Yurigaoka Station

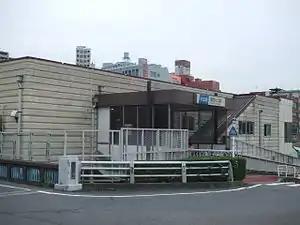
North Exit of Yurigaoka Station

is a passenger railway station located in the Yurigaoka neighborhood of Asao-ku, Kawasaki, Kanagawa, Japan and operated by the private railway operator Odakyu Electric Railway.